Max Payne (film)

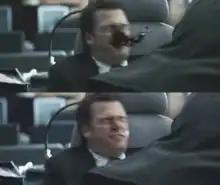
Above: Unrated. Below: PG-13. As seen on the DVD, Moore had to remove some of the blood to get a PG-13 rating.

Though filmed with the intention of receiving a PG-13 rating, "Max Payne" received an unofficial R rating by the MPAA on September 5, 2008. Moore, angered that the equally dark "The Dark Knight" received a PG-13 rating when "Payne" received an R, said "The MPAA changes their rules willy-nilly and it depends on who's seeing your actual movie at the time. It's very difficult to get a hold of what's acceptable."